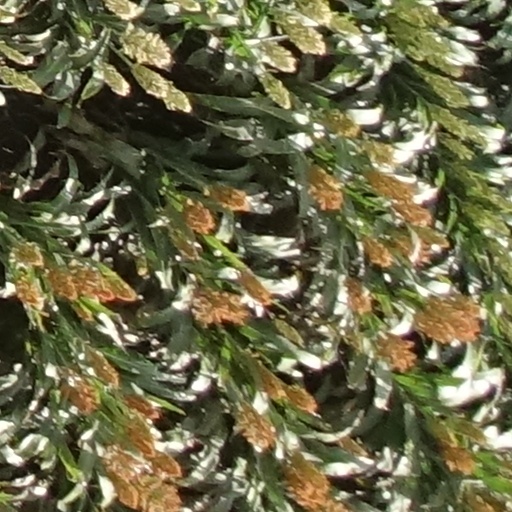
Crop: sorghum